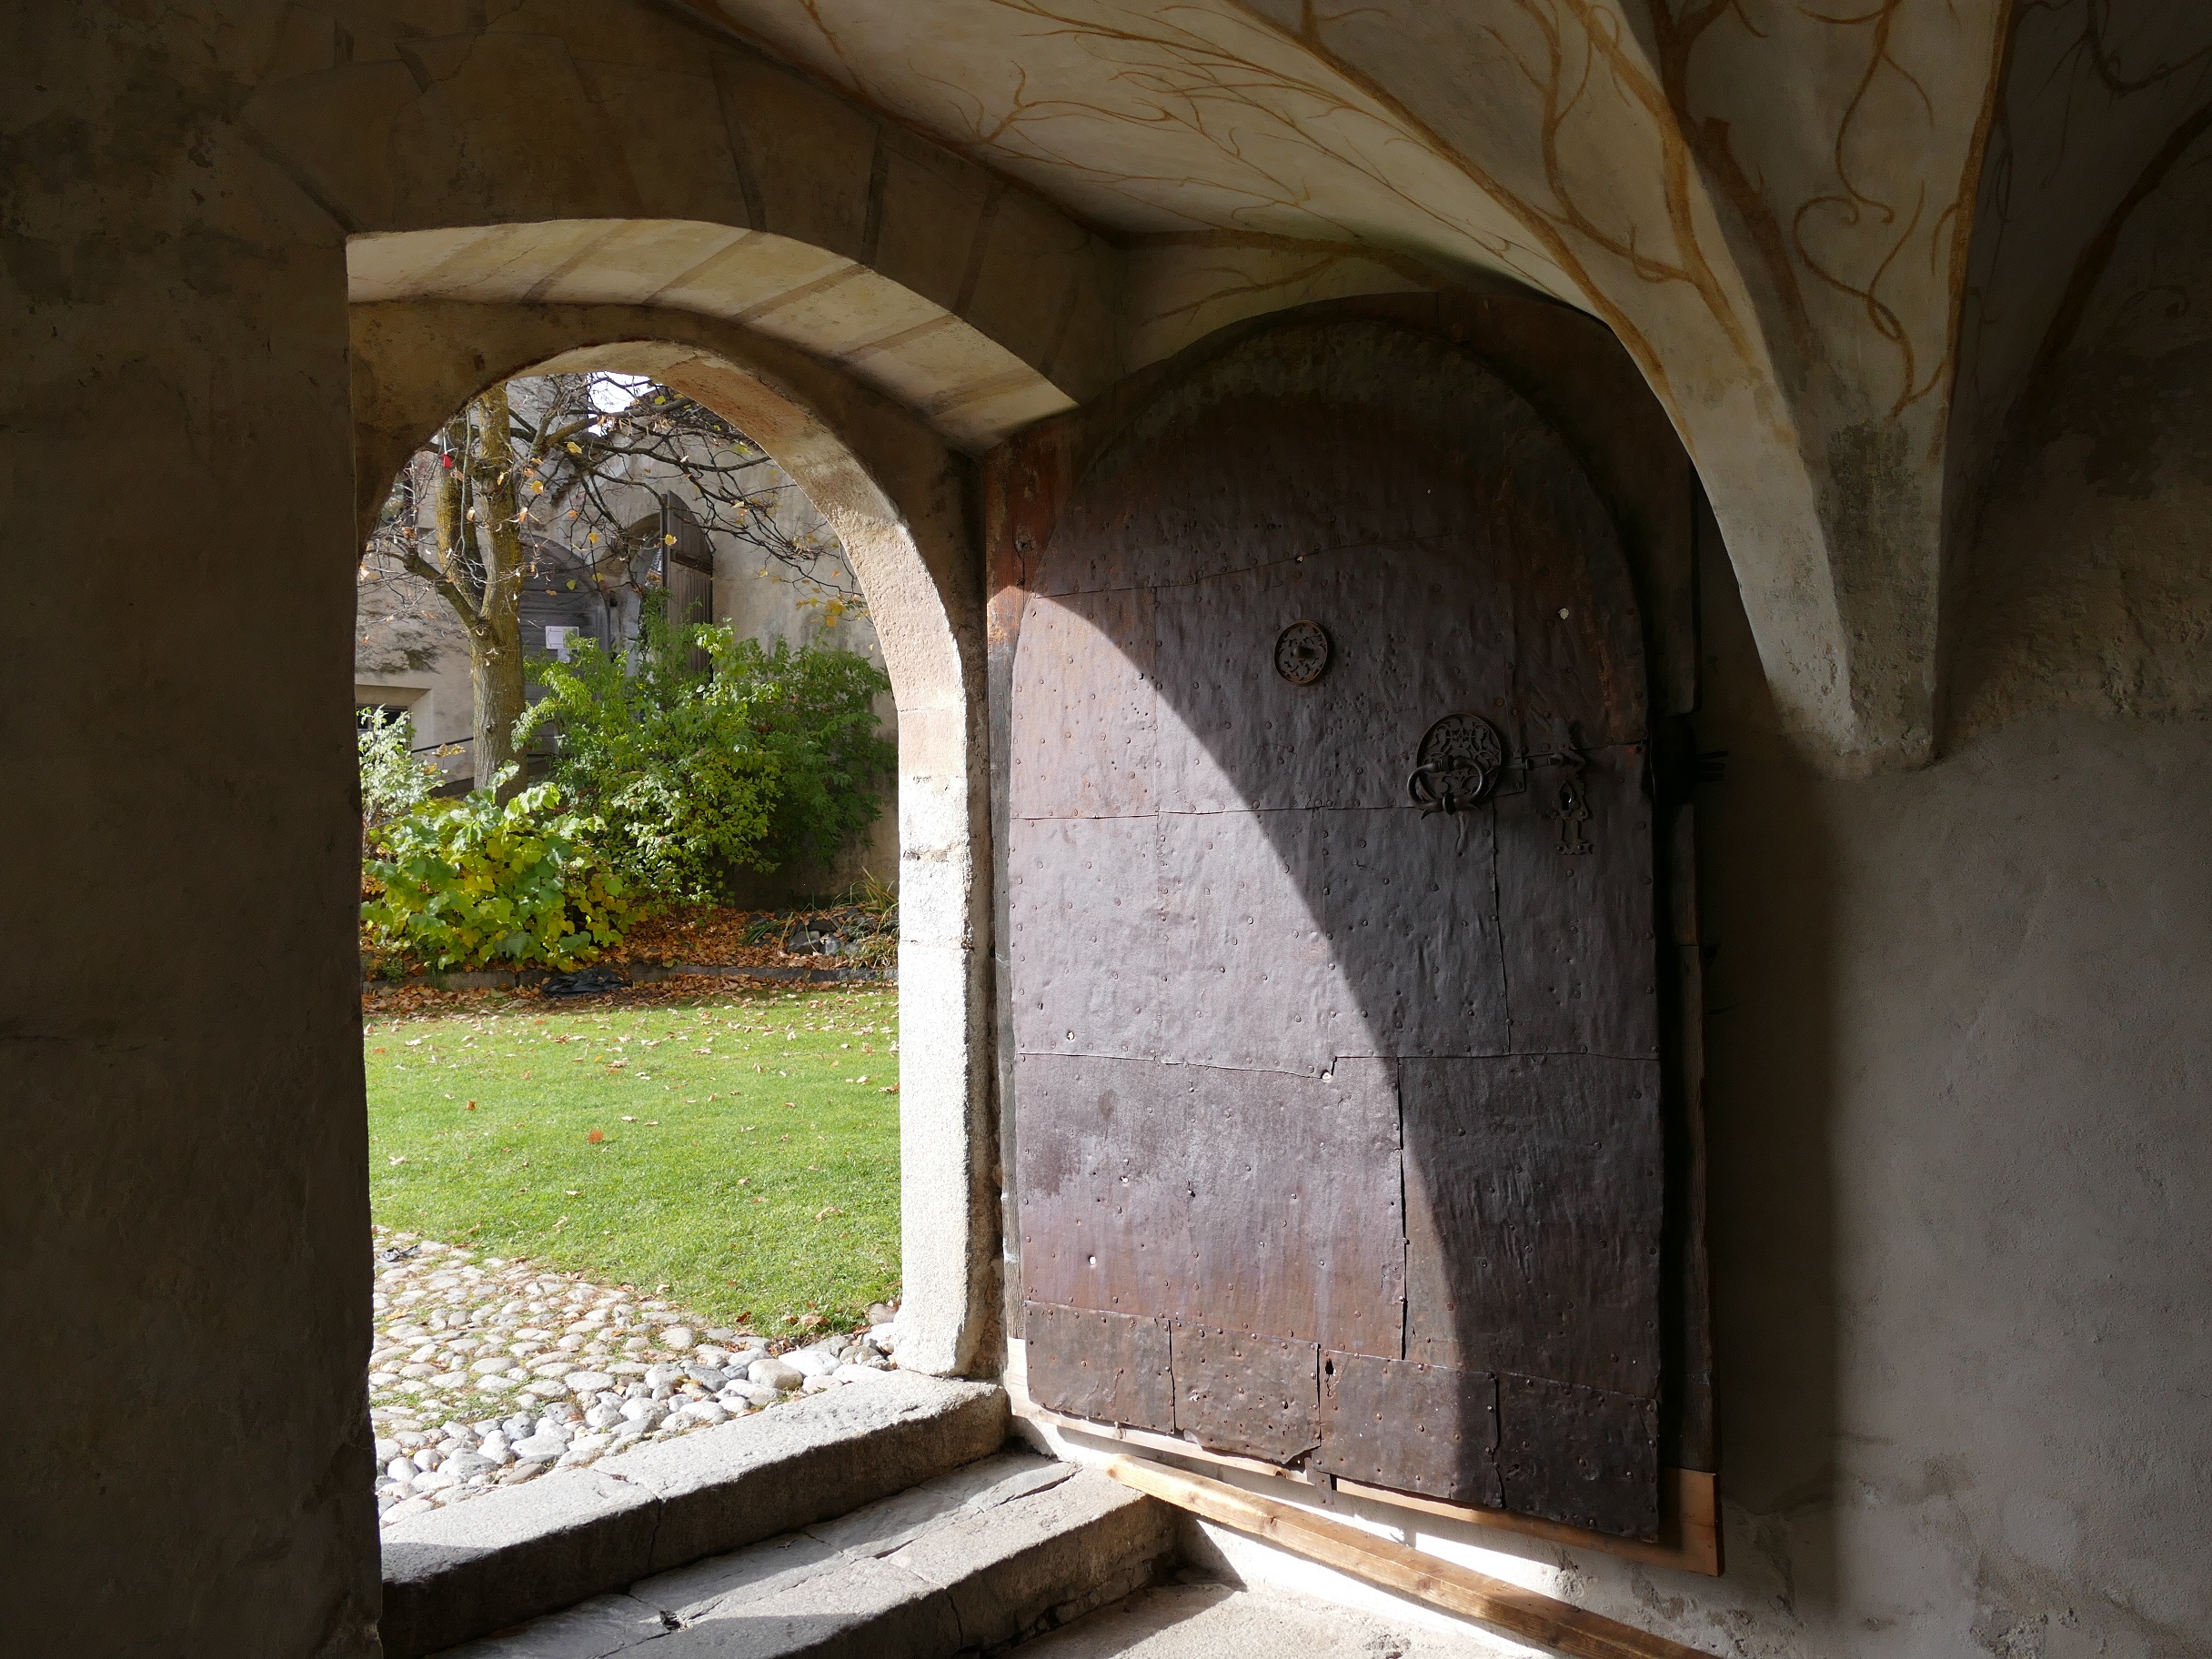
architecture, house, window, wall, arch, castle, chapel, goal, ruins, monastery, input, ancient history